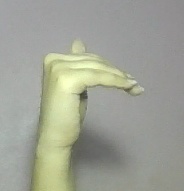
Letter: khaa